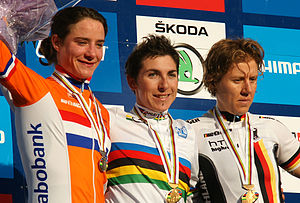
VM i landevejscykling 2011 / Damer / Landevejsløb
Marianne Vos, Giorgia Bronzini og Ina Teutenberg
VM i landevejscykling 2011, herre-elitens linjeløb - Rudersdal nord for København, Danmark, 24. september 2011 - Podiet med nr 2 Marianne Vos, Holland (tv.) vinder og ny verdensmester Giorgia Bronzini, Italien (i midten) og nr. 3 Ina-Yoko Teutenberg, Tyskland (th.)
Verdensmesterskaberne i landevejscykling 2011 blev afholdt i Danmark 19-25. september 2011. Dette var den 78. udgave af VM i landevejscykling. Enkeltstartsløbene kørtes i København og linjeløbene på en rute i Rudersdal Kommune.